Takedown: Red Sabre

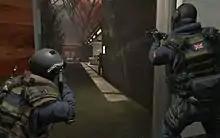
Screenshot of "Takedown: Red Sabre" from E3.

"Takedown: Red Sabre" is a first-person shooter and a tactical shooter, which aims to be a realistic squad-based shooter. It is considered by the developer to be a spiritual successor to the original "Tom Clancy's Rainbow Six" and "SWAT" series of games. It supports single player, co-operative play, and adversarial multiplayer gametypes.